Steven De Groote

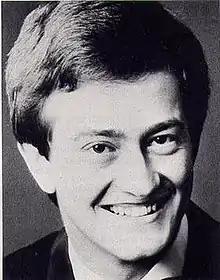

Steven De Groote (12 January 1953 – 22 May 1989) was a South African classical pianist.